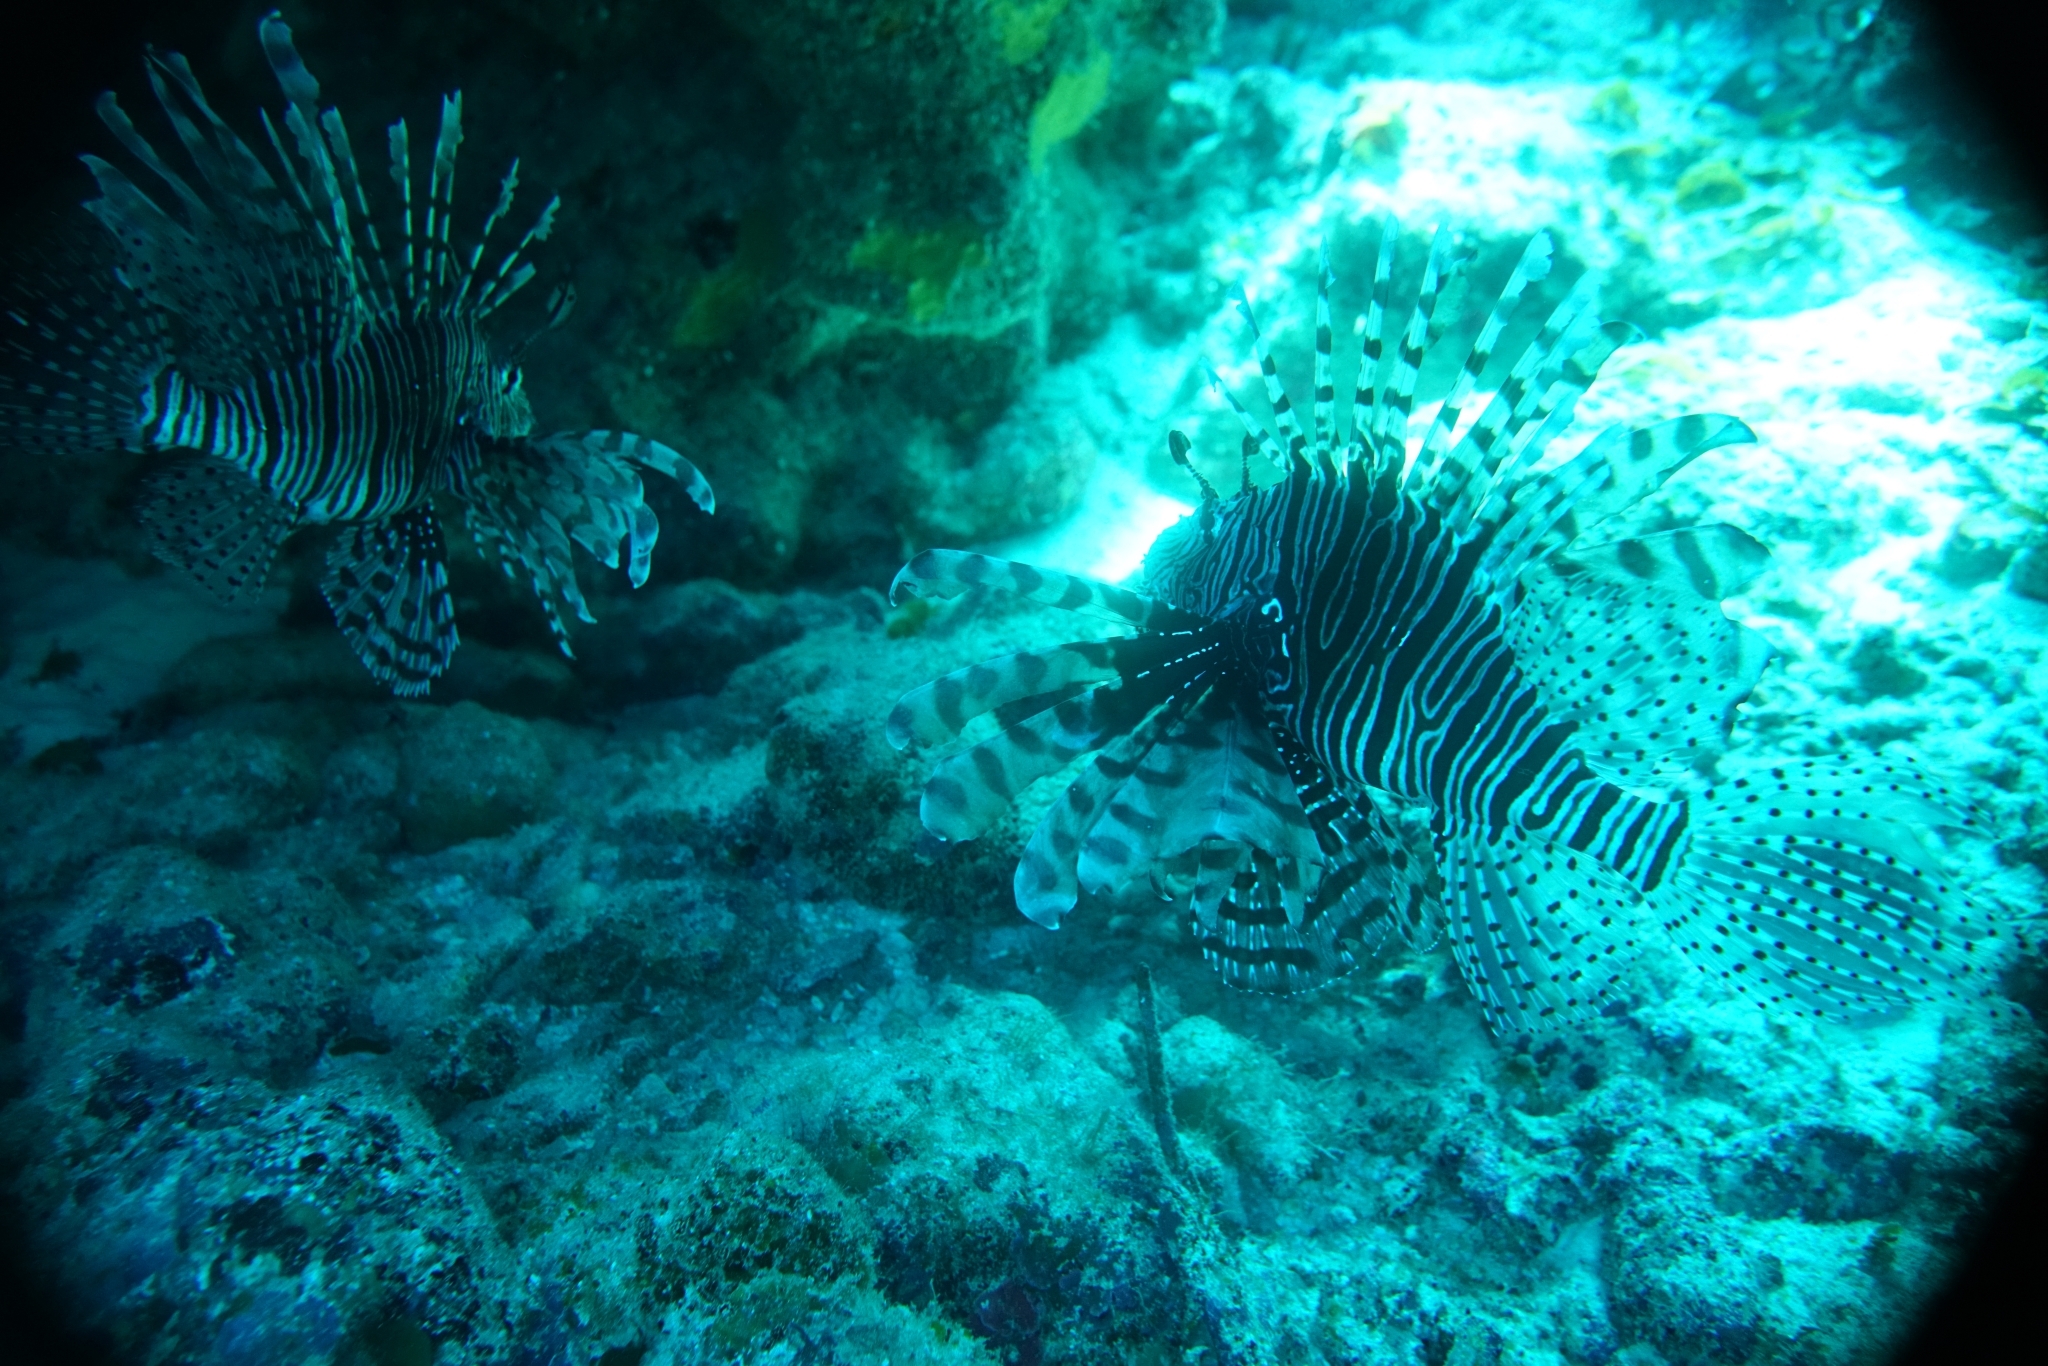
Pterois volitans (Red Lionfish)